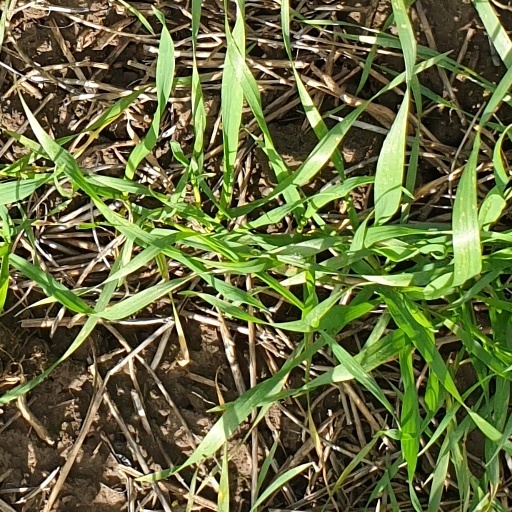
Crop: wheat